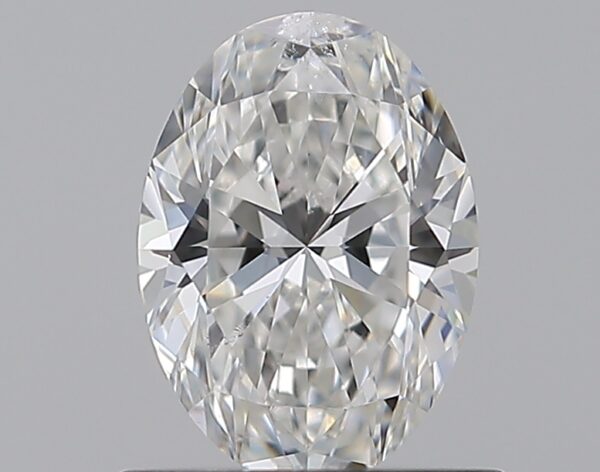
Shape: oval
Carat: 0.81
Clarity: SI2
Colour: F
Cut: EX
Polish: EX
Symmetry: VG
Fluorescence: N
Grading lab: GIA
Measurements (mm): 7.16 x 5.17 x 3.28